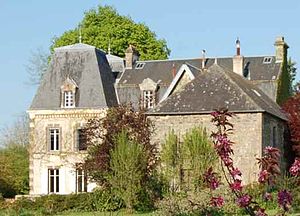
Angrebet på La Caine
Billede af slottet hvor Panzergruppe West havde sit hovedkvarter
Angrebet på Panzer Gruppe Wests hovedkvarter ved La Caine i Normandiet var et vellykket luftangreb fra RAF's 2. taktiske luftstyrke. Angrebet fandt sted den 10. juni 1944 og ødelagde tyskernes kontrol over deres panserstyrker. Angrebet førte til at panserstyrkernes chef blev såret og at den tyske kommunikation brød sammen. Panserhovedkvarteret blev herefter trukket tilbage til Paris.